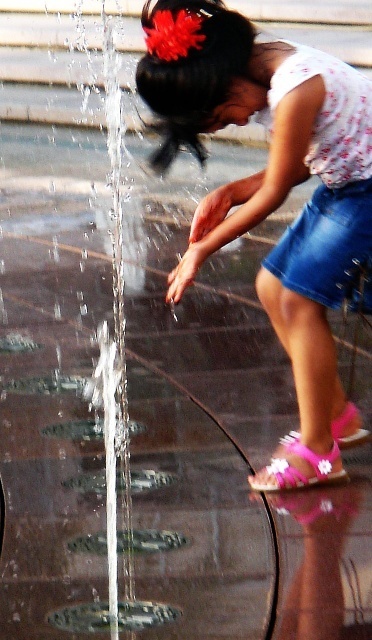
Label: not_food